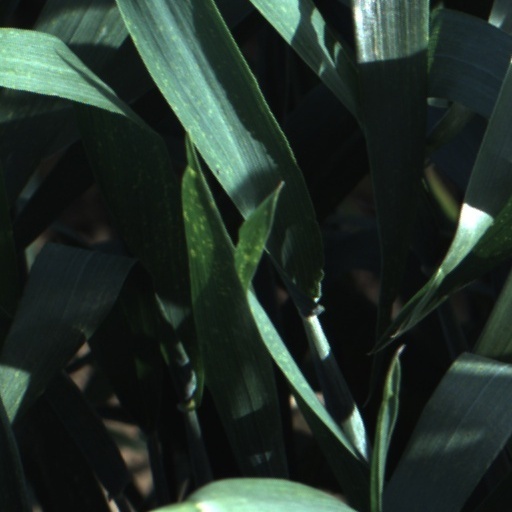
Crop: wheat